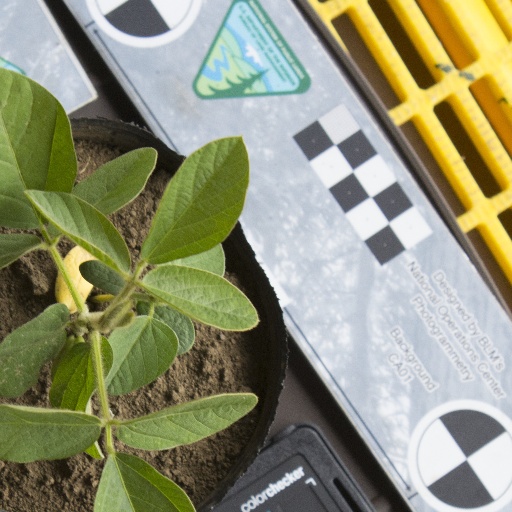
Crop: soybean